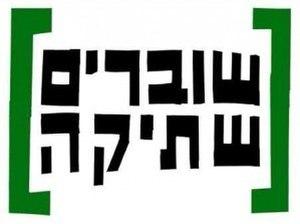
Breaking the Silence, en hébreu : שוברים שתיקה, est une organisation non-gouvernementale israélienne établie en 2004 à Jérusalem Ouest par des soldats et vétérans des forces de défense israéliennes.